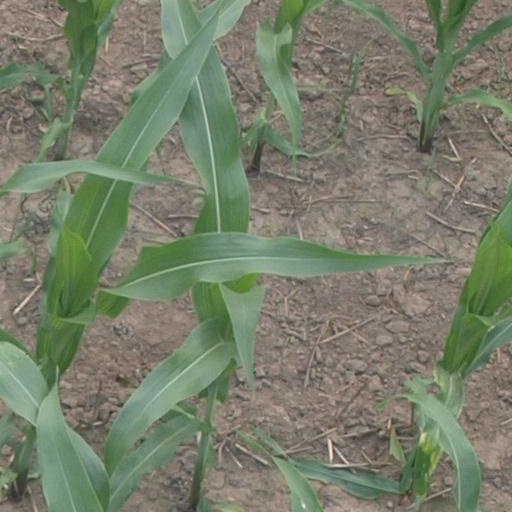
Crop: maize; corn